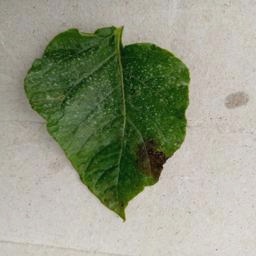
Etiqueta: Late Blight